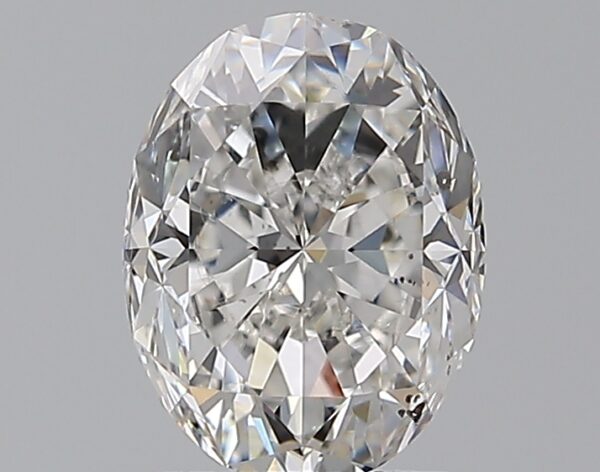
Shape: oval
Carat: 1.51
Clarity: SI1
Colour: G
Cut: FG
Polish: EX
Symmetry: VG
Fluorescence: F
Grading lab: GIA
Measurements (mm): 7.78 x 5.98 x 4.31